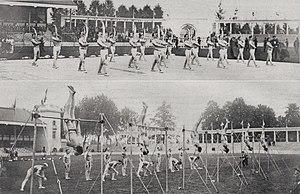
L'équipe française de gymnastique, sans ou avec agrès, troisième aux JO d'Anvers en 1920.
La Gymnastique aux jeux Olympiques de 1920 fut disputée au stade de Beerschot du 23 au 27 août 1920. Il y eut quatre compétitions, auxquelles 250 athlètes représentant 11 nations participèrent.
Marco Torrès était un gymnaste français d'ascendance espagnole, qui a concouru aux Jeux olympiques de 1912, ainsi qu'aux Jeux olympiques de 1920.